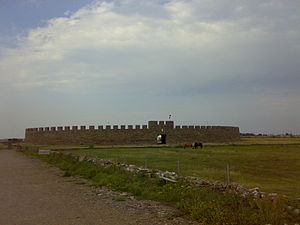
Eketorp
Eketorp borg.